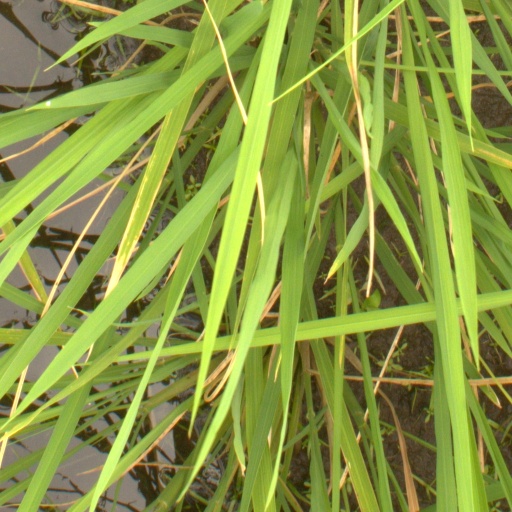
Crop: rice